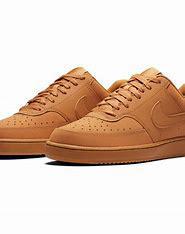
Brand: Nike
Model: Court